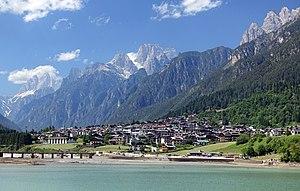
Auronzo di Cadore est une commune de la province de Belluno dans la région Vénétie en Italie.